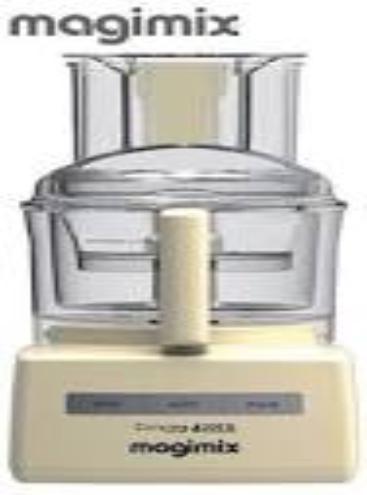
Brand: magimix
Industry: Necessities